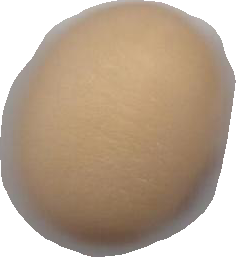
Variety: Anjasmoro